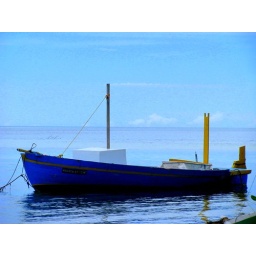
these small boats we use for inshore fishing...the boat or dhoani is anchored near the old habour of the island.